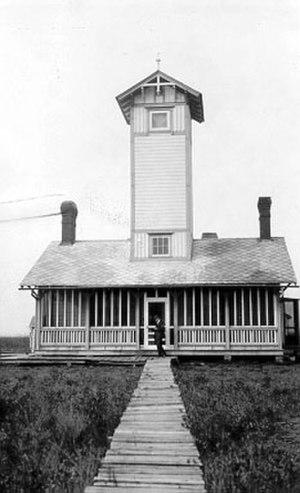
Le phare avant de Tybee Island était un phare situé à l'entrée du fleuve Savannah, sur Tybee Island dans le comté de Chatham en Géorgie.